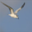
Label: bird